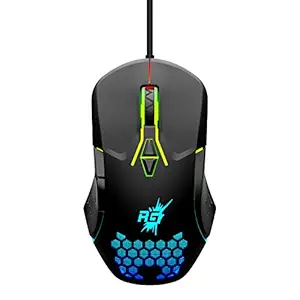
Redgear A-15 Wired Gaming Mouse with Upto 6400 DPI
Category: Computers&Accessories
Price: 599 (list price: 799)
Rating: 4.3 (15,790 ratings)
About this product: Compatibility: Redgear A15 is compatible with PCs, laptops, notebooks and other devices with a similar input.|Multi Programmable Buttons: The Redgear A15 is designed with multi programmable buttons and also has durable and semi honeycomb design for a better grip.|Upto 6400 DPI: With Redgear A15 you can experience a DPI change of upto 6400|RGB Lighting: A15 comes equipped with customizable RGB mode|Other Features: It comes with a gaming grade sensor for quick movements and reflexes. It also has extra durable switches and enhanced build quality to increase the durability of the mouse.